St Merryn

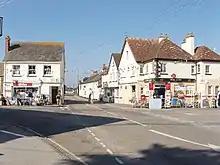
St Merryn shops

The St Merryn Methodist Church is a Wesleyan Methodist chapel which was completed in 1905. It is a single-storied, Arts and Crafts building with a rectangular plan, 2 light windows and a slate roof. The Grade II building was listed with the British Listed Buildings on 20 May 1988.